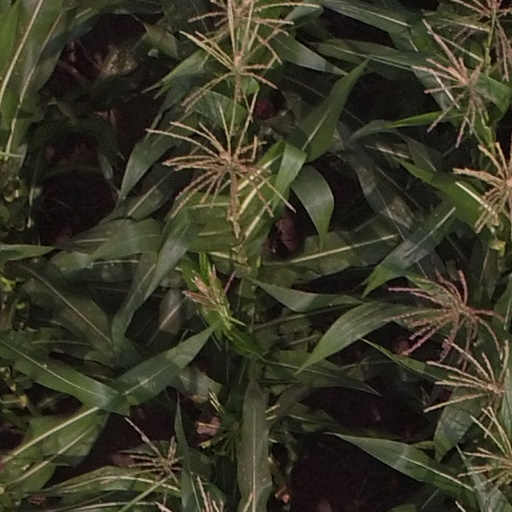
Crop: maize; corn